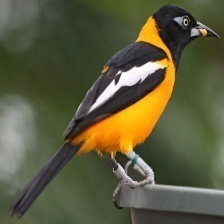
Species: VENEZUELIAN TROUPIAL
Scientific name: ICTERUS ICTERUS